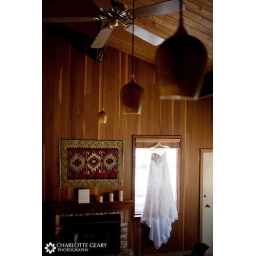
Wedding dress in window of bride's cabin